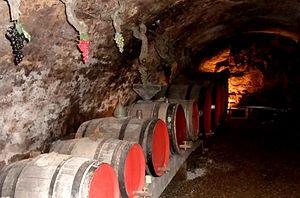
Boulieu cave à vin
Boulieu-lès-Annonay est une commune française située dans le département de l'Ardèche, en région Auvergne-Rhône-Alpes. Sa proximité de la ville d'Annonay lui a donné une vocation résidentielle. Elle offre l'attrait touristique d'un centre village médiéval assez bien conservé.